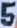
Number: 5